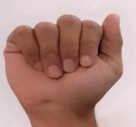
ASL sign: A